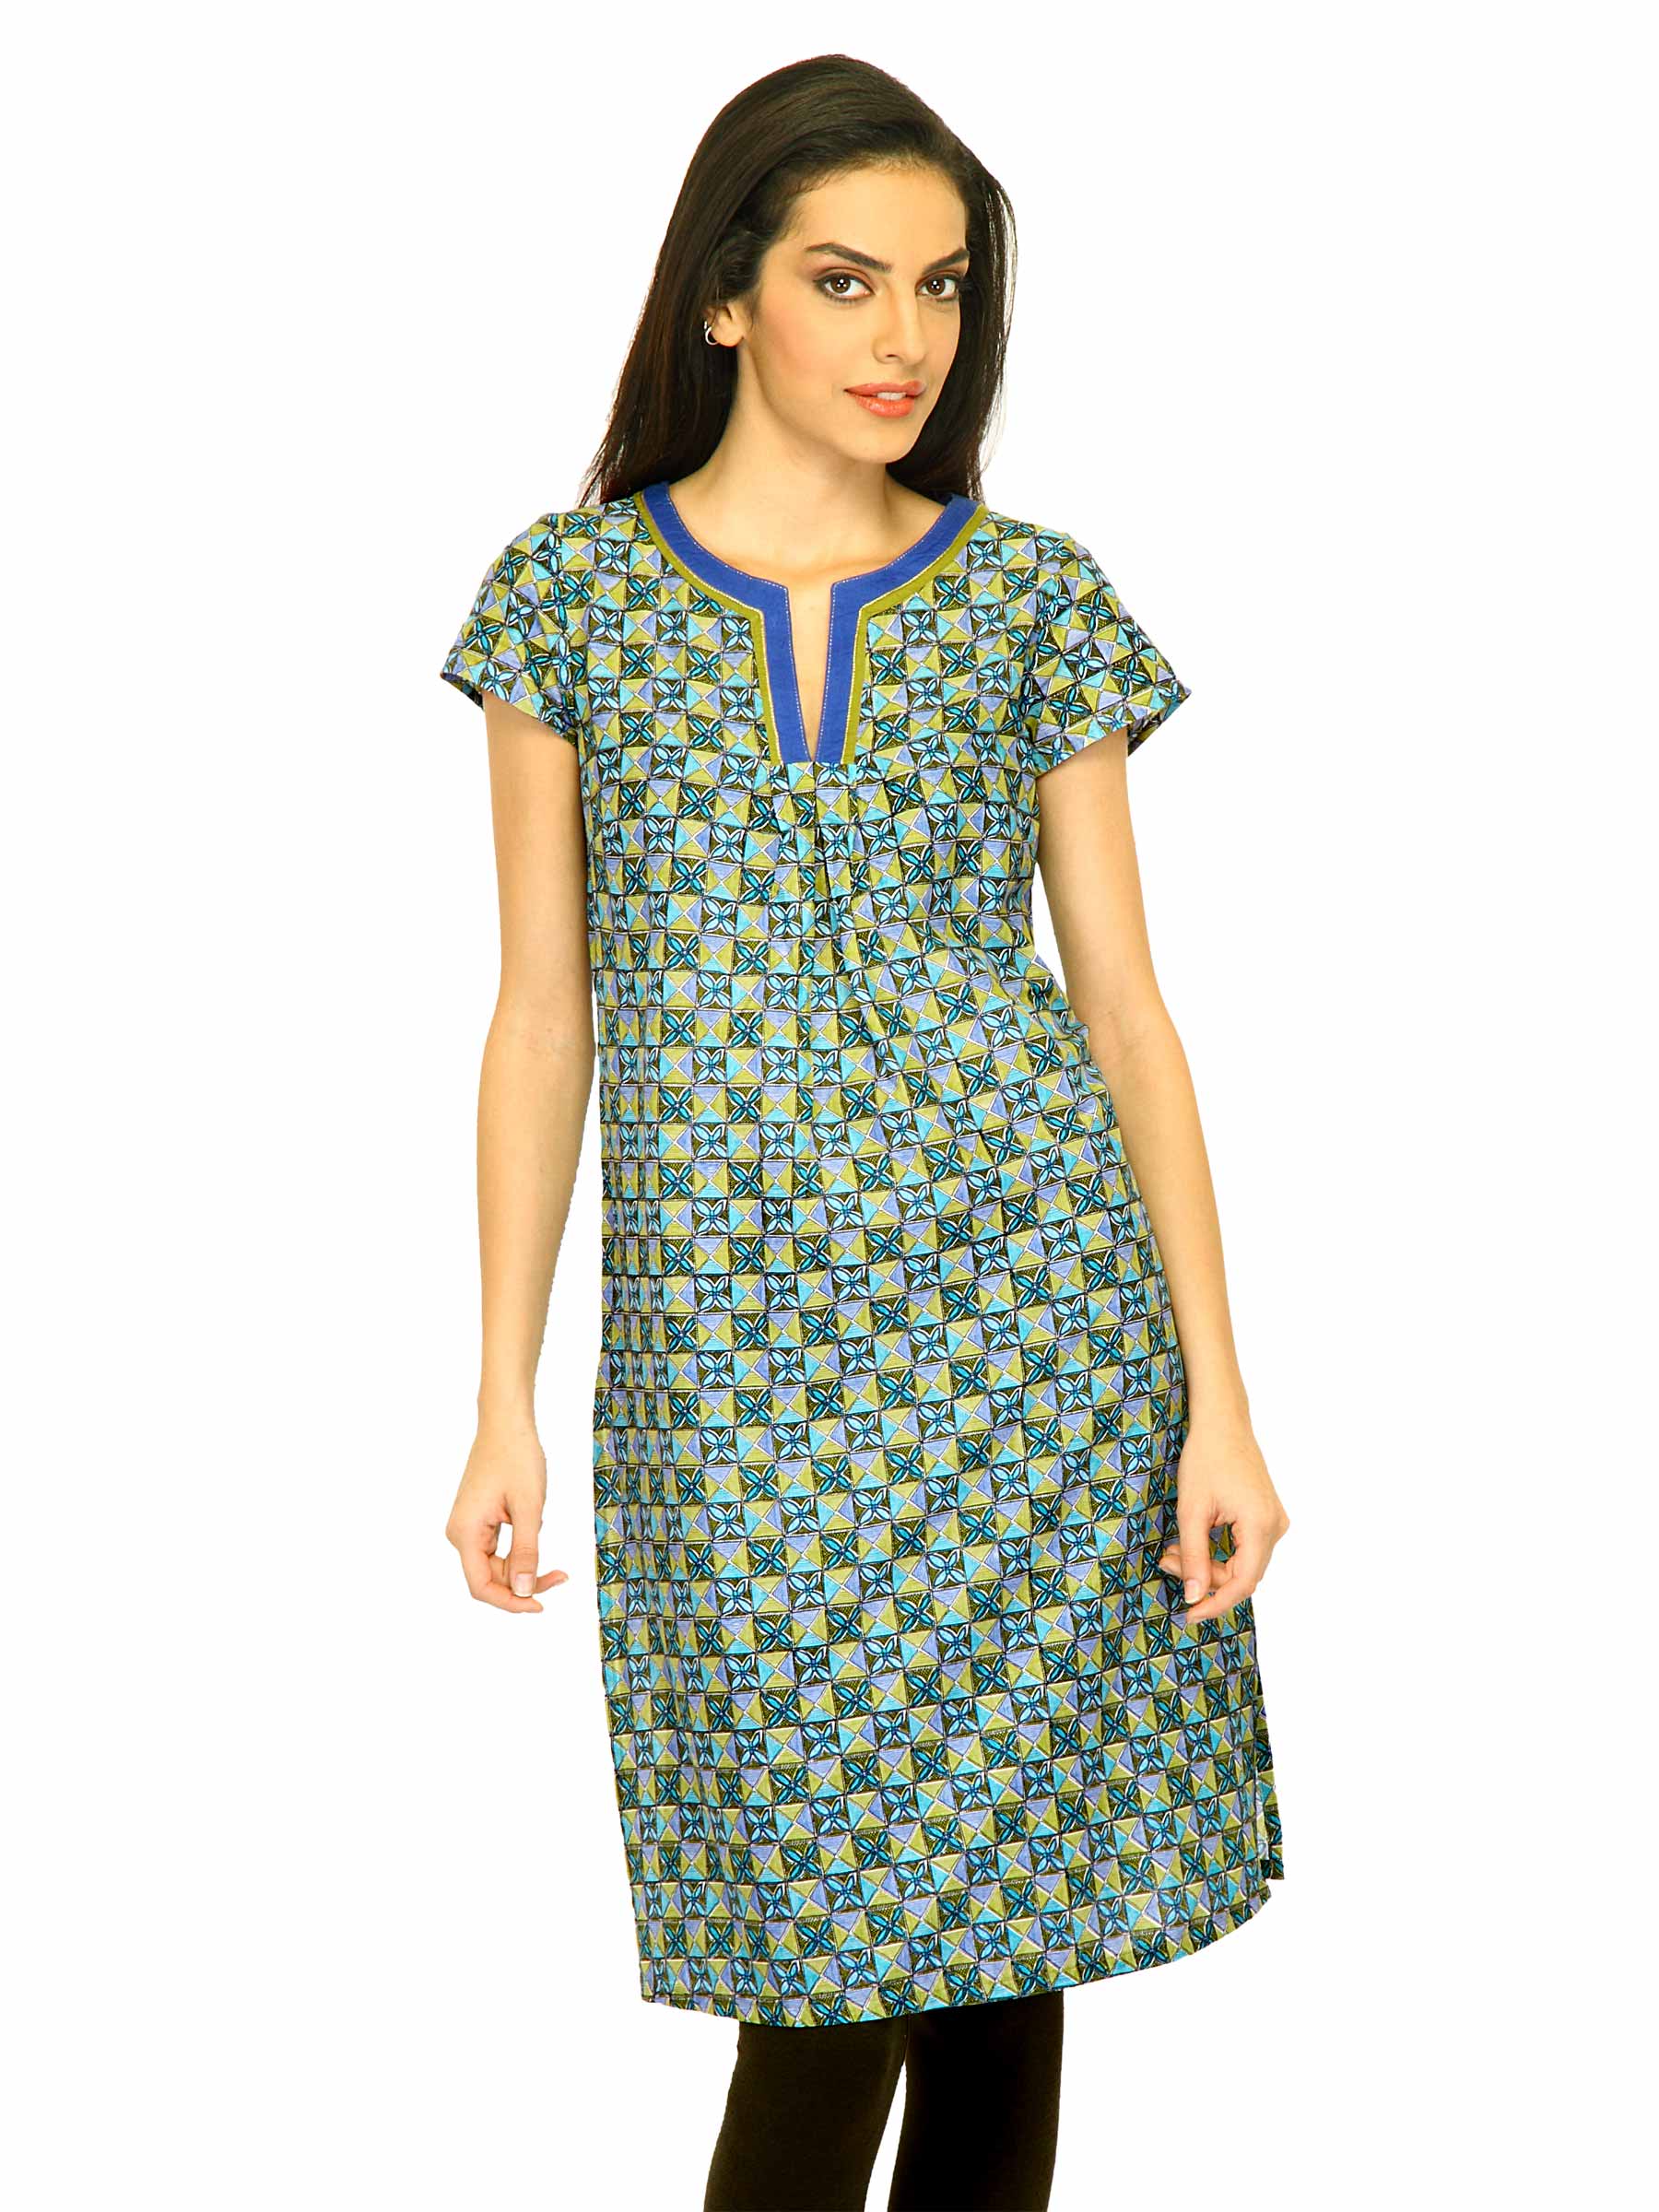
W Women Printed Blue Kurtas
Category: Apparel / Topwear / Kurtas
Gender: Women
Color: Blue
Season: Summer 2011
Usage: Ethnic